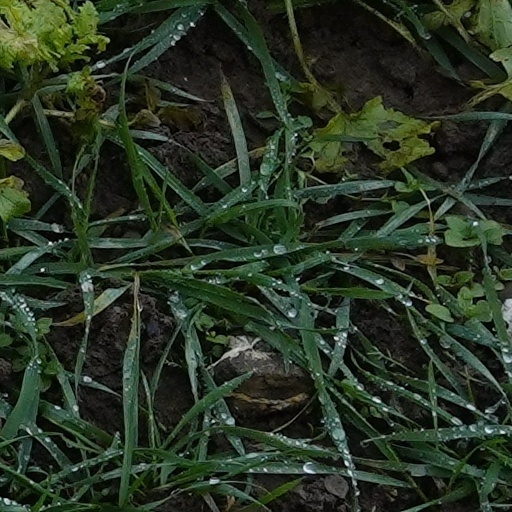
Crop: wheat